Uralmash

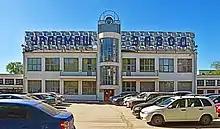
Uralmash entrance gate in 2019

In accordance with Russian Federation law, Uralmash was transformed in December 1992 into an open-end joint stock company under the name "The Ural Heavy Machine Building Plant". In 1996 Uralmash became a part of OMZ, one of Russia's largest engineering corporations, founded and initially led by Kakha Bendukidze.